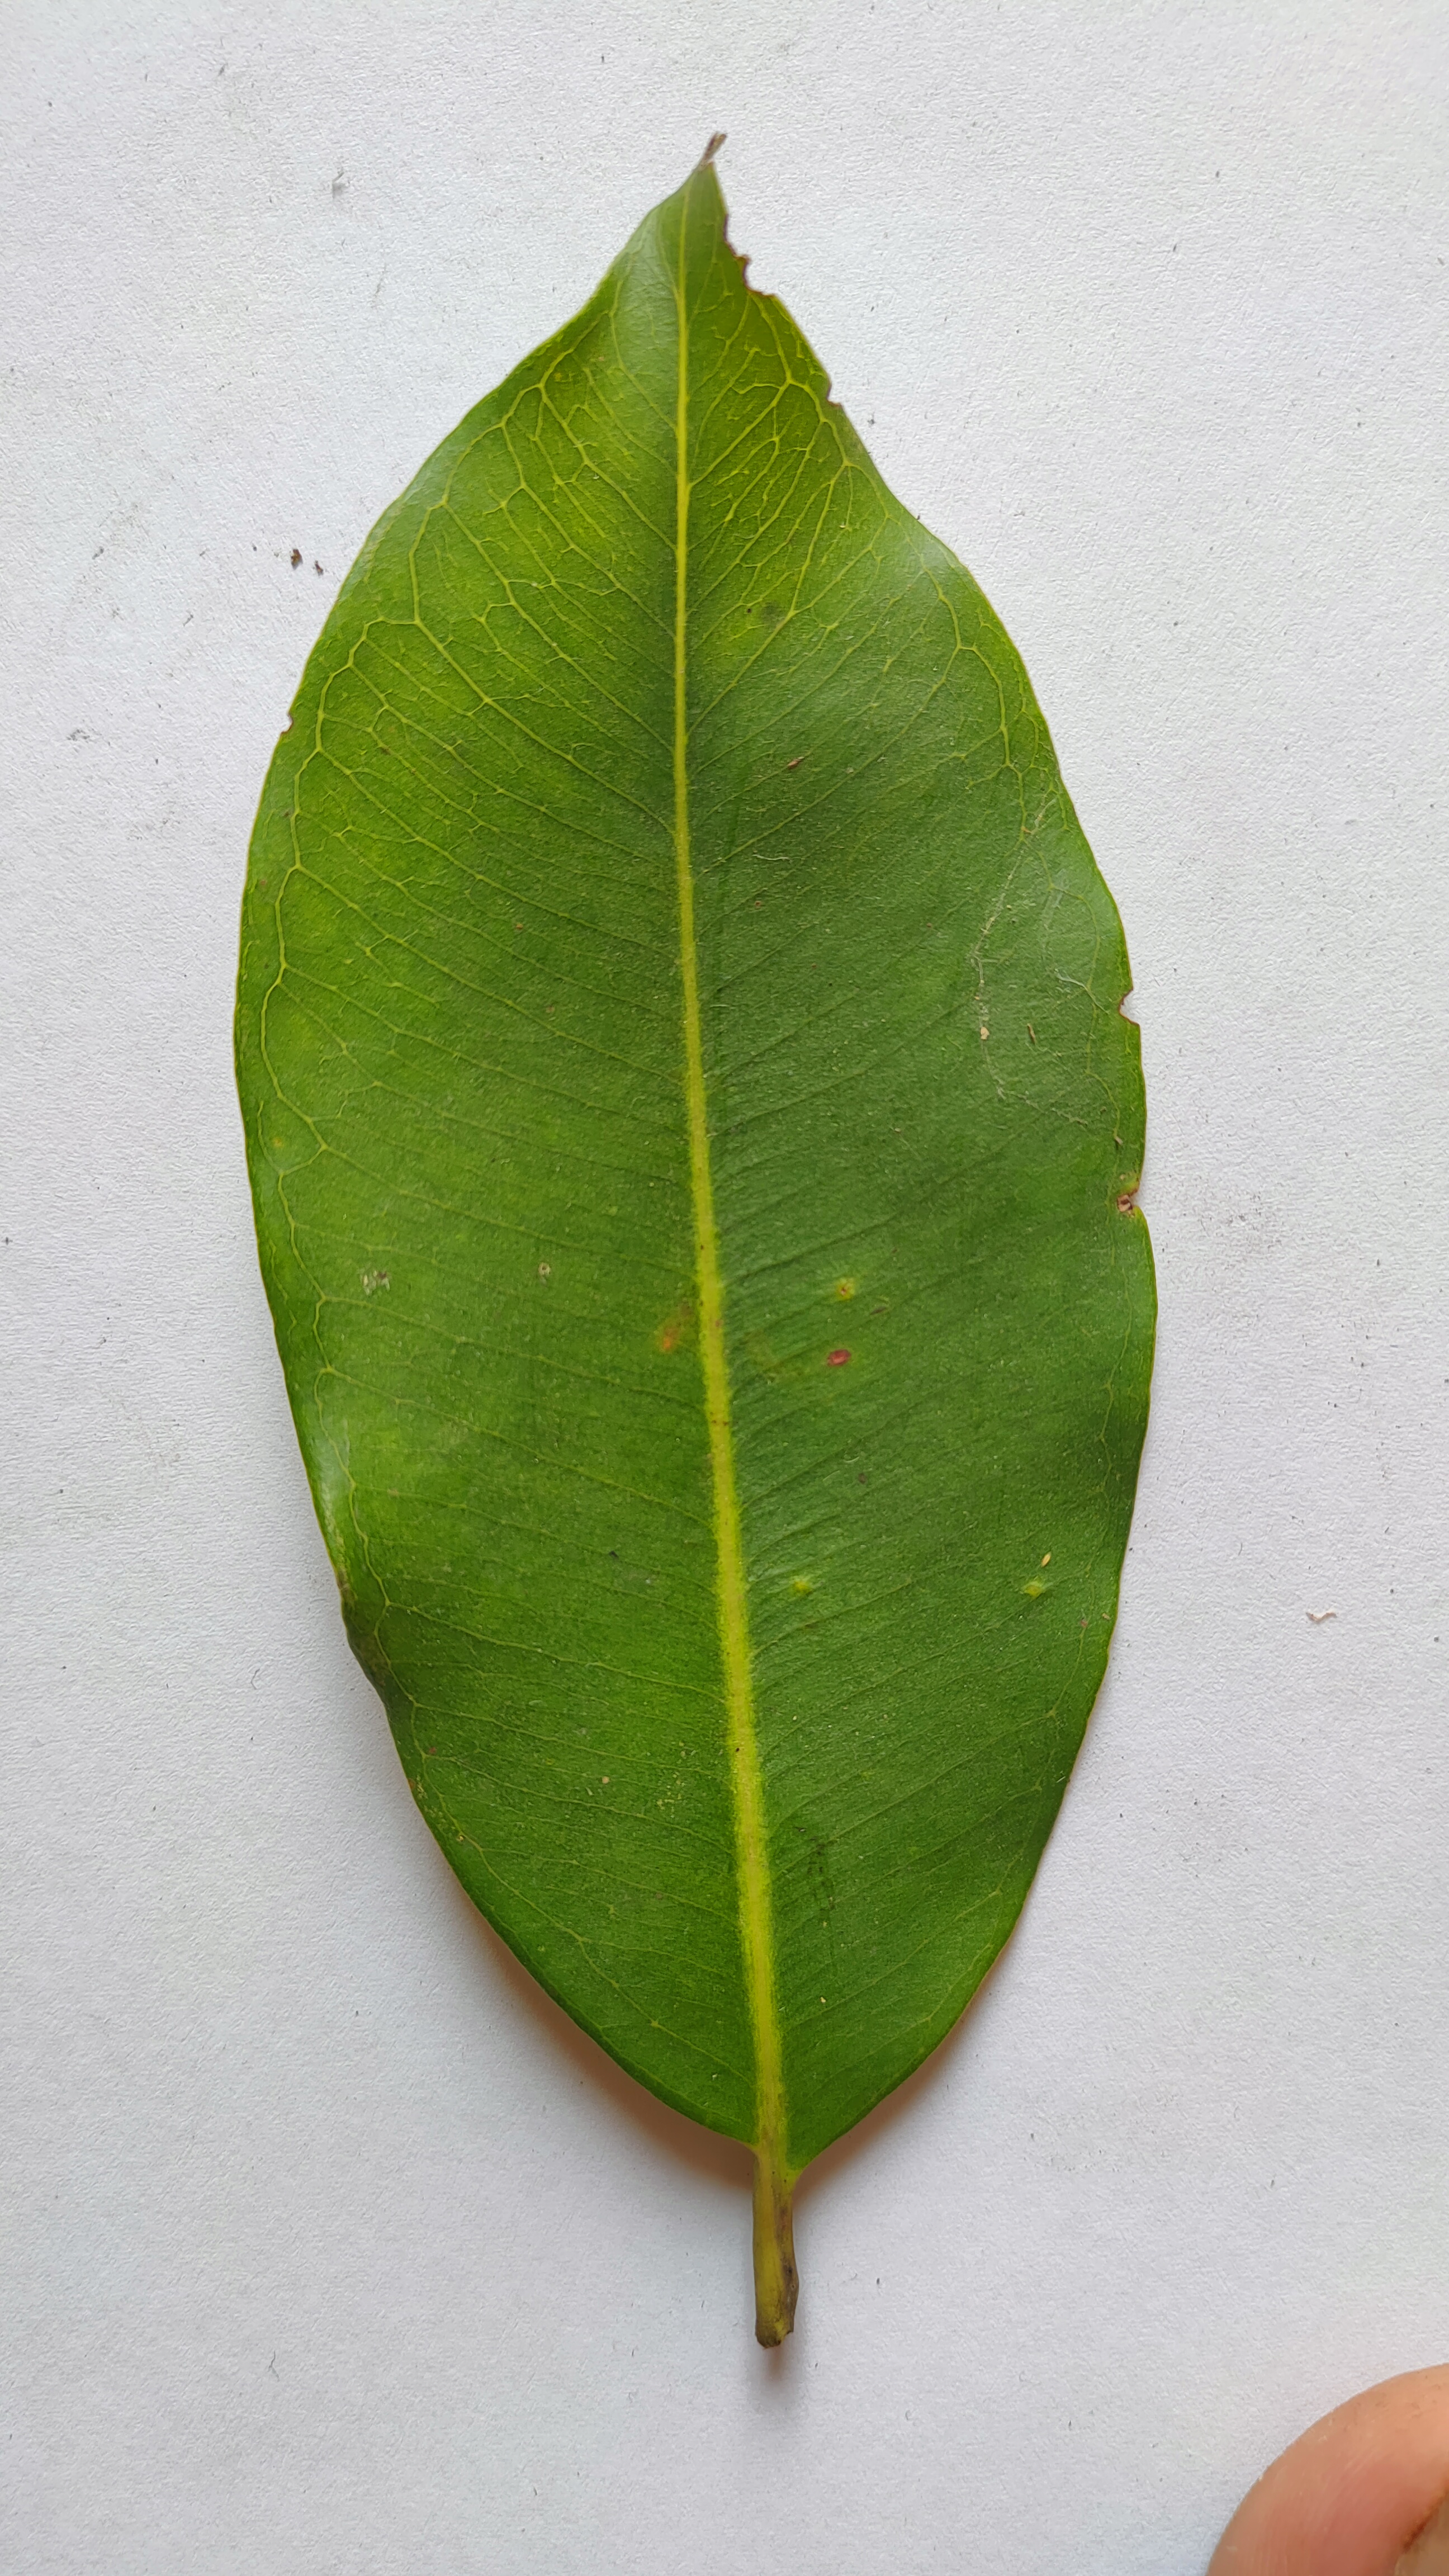
Leaf variety: Black plum